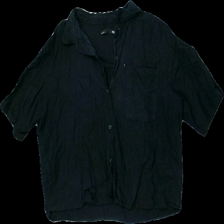
View: front
Type: T-shirt
Category: Ladies
Brand: Lager 157
Colors: Black
Material: 60% bomull 40% viskos
Pattern: Other
Cut: C-collar
Size: L
Season: All
Damage: urtvättad/blek
Damage location: top center
Damage 2: urtvättad/blek
Damage 2 location: middle center
Price range: <50
Recommended usage: Export
Description: t-shirt med svarta knappar
Comment: urtvättad